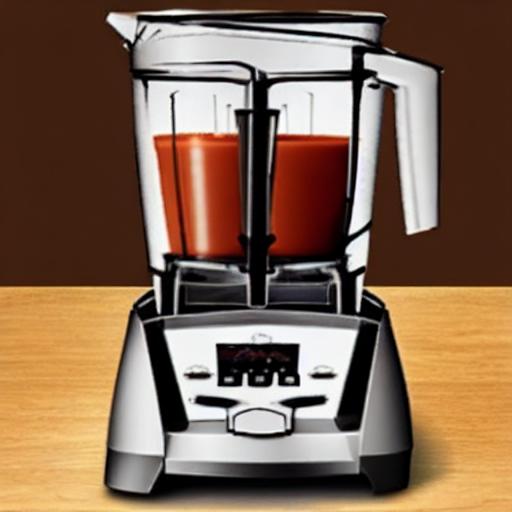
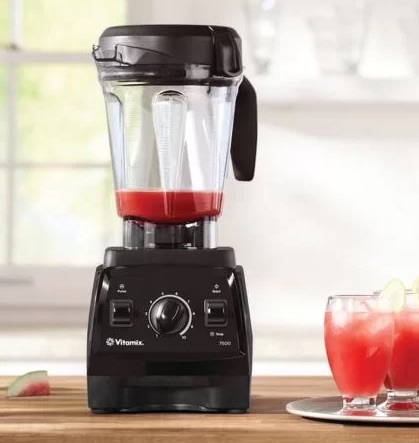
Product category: items_blender
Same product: no